Banque Internationale à Luxembourg

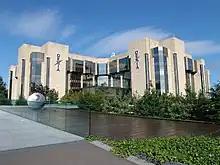
The BIL head office with Dexia branding, photographed in 2008

The bank was founded on 8 March 1856, with involvement of leading financiers Gustav Mevissen, Abraham Oppenheim, and the Pereire brothers. Its initial shareholders included the banking houses Emile Erlanger & Co. (40 percent), Sal. Oppenheim (16 percent), and A. Schaaffhausen'scher Bankverein (16 percent). Its first counter opened on 31 July 1856, the first in Luxembourg and a fortnight before the opening of the rival state-owned Banque et Caisse d'Épargne de l'État. Deposits reached a million francs in 1869 and 100 million in 1916.